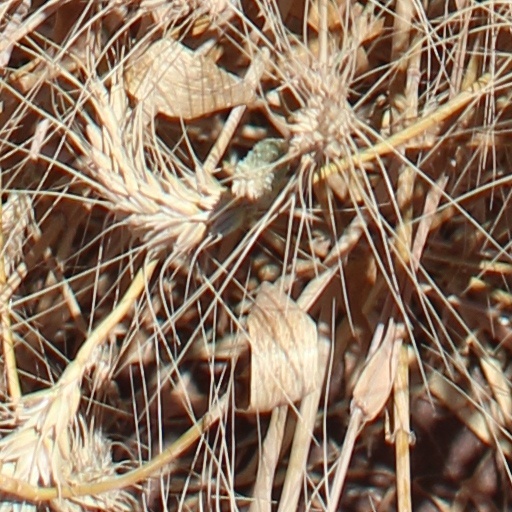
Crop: wheat